Alkon

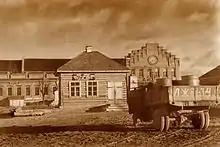
After WWII 40% ABV vodka was casked.

The wine storage and wine department with a capacity of 600 thousands of decaliters were opened in 1960. The range of beverages was more than 60 products (red wines, brandy, liquors) prepared from natural raw material purchased in France and Spain. Wine warehouse was built in 1964, bottling department – in 1966.